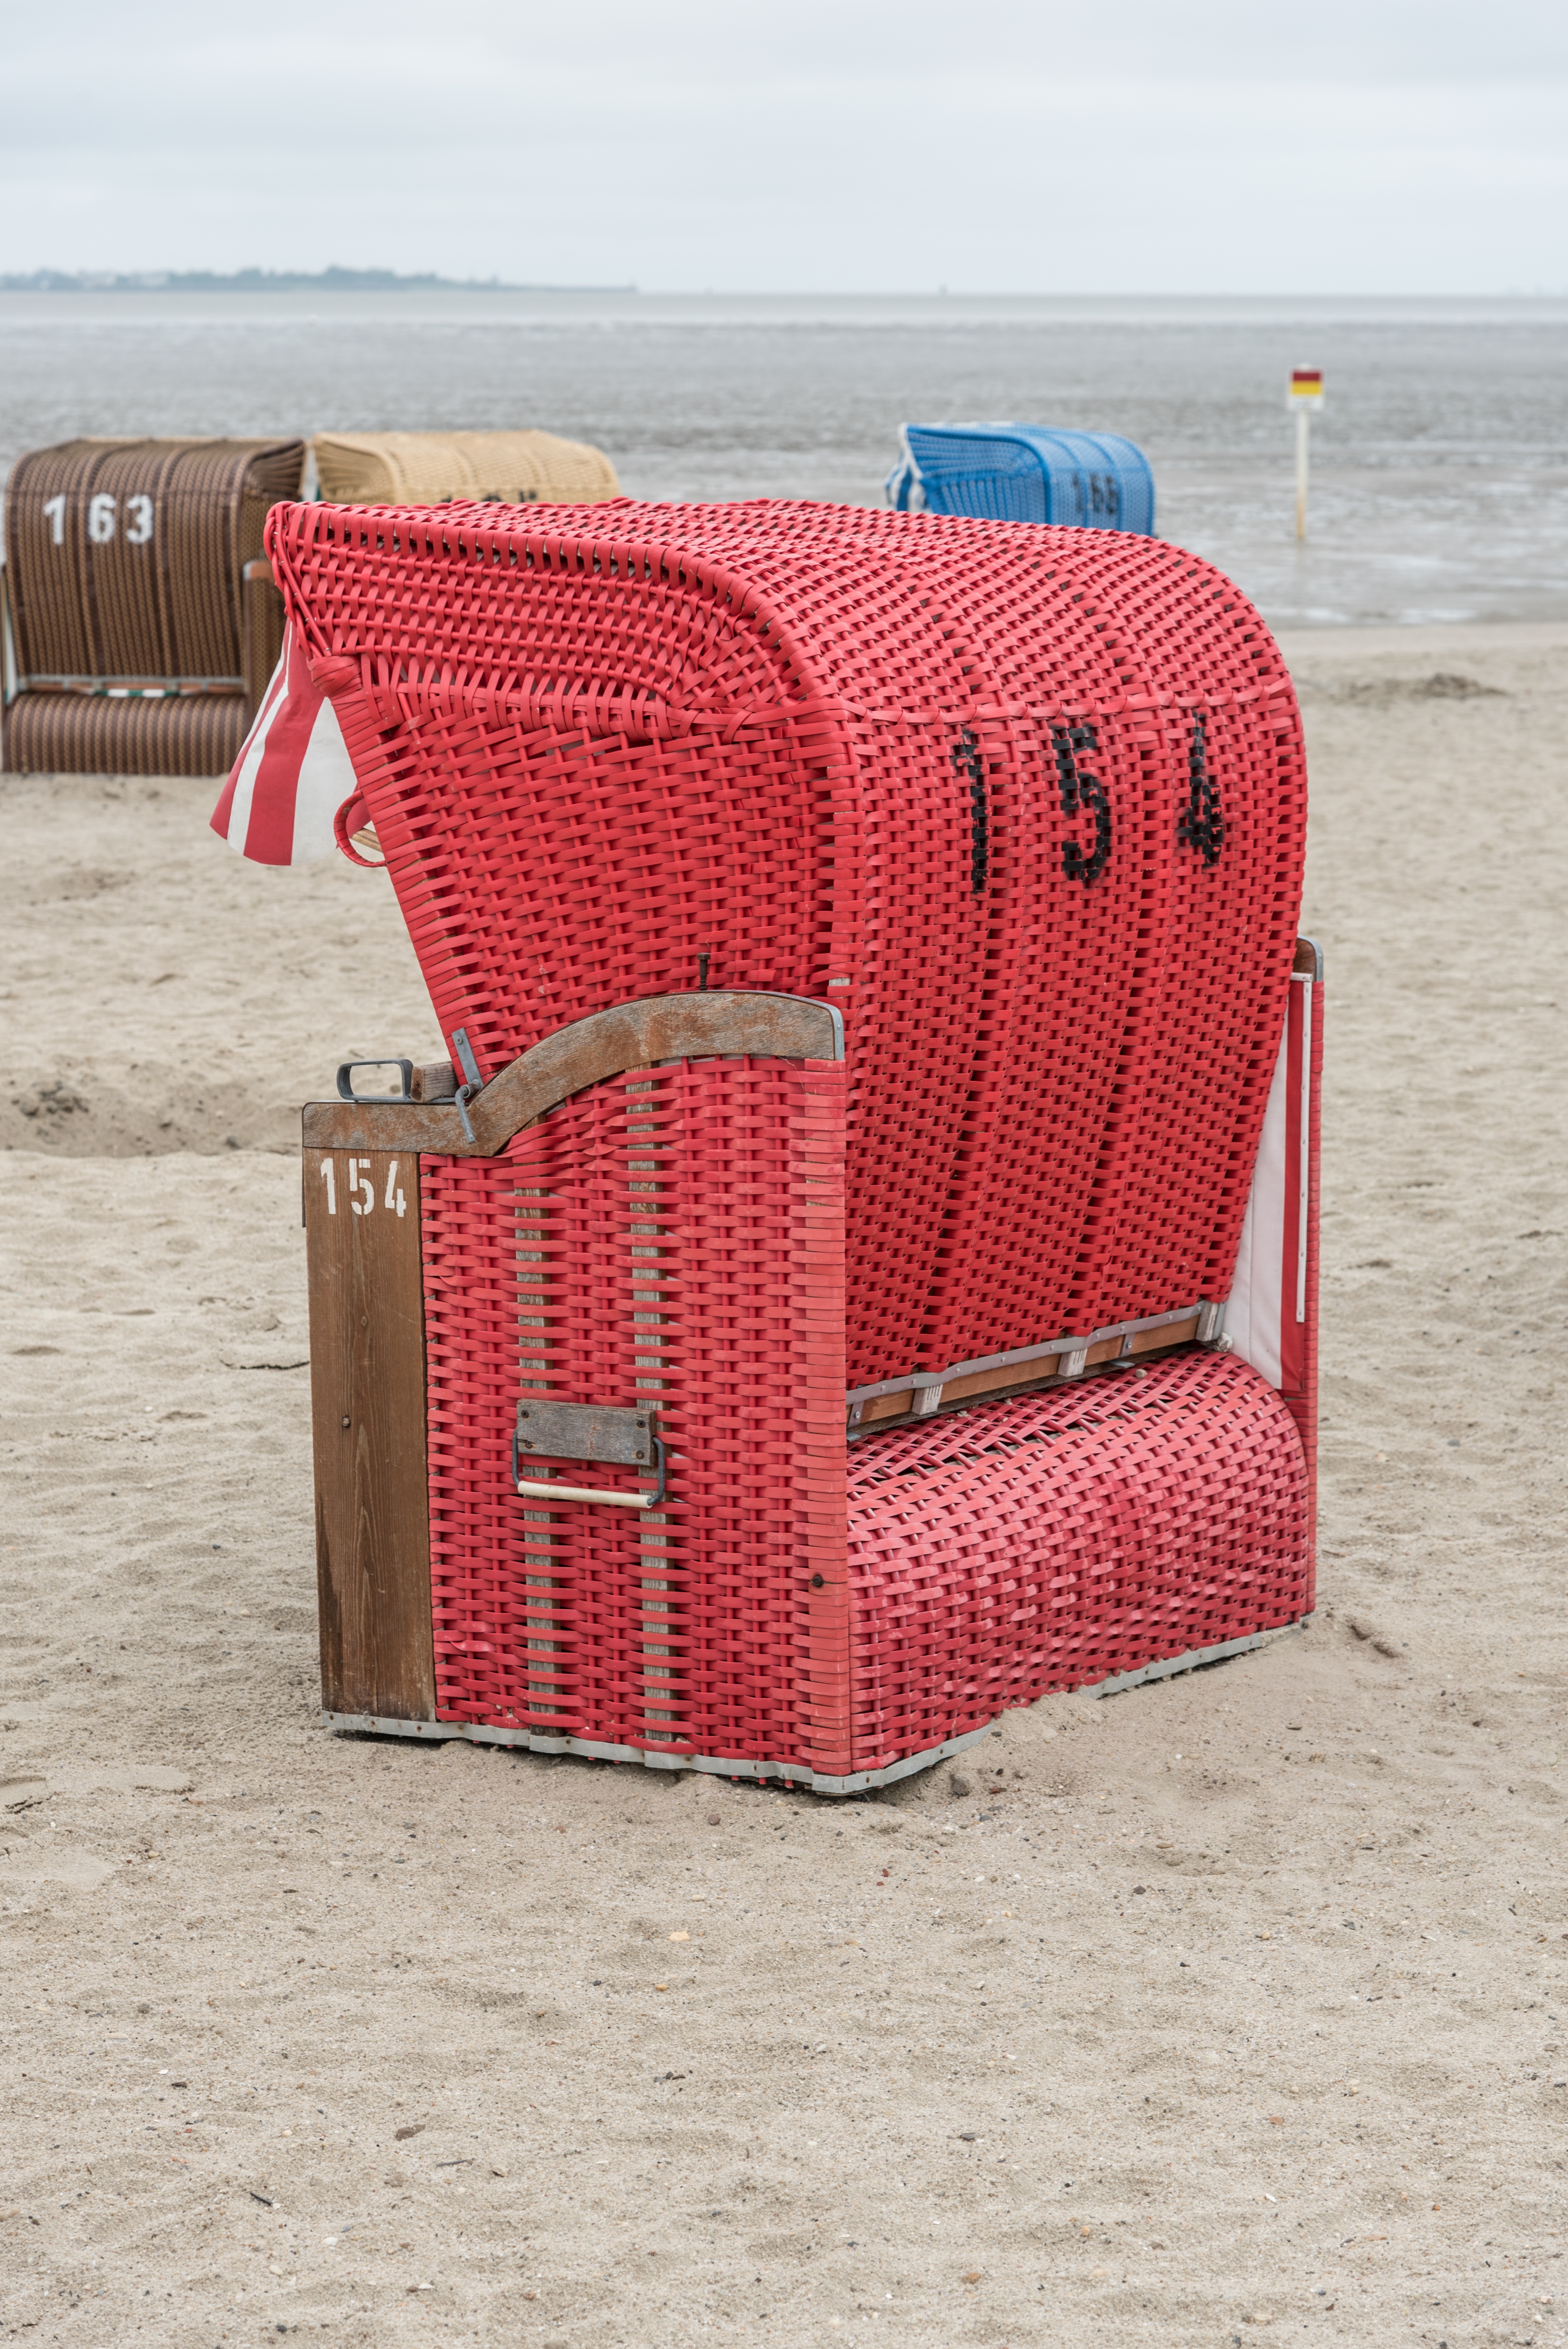
table, beach, sea, sand, chair, seagull, summer, red, holiday, furniture, material, wicker, textile, promenade, north sea, baltic sea, beach chair, sand beach, wind protection